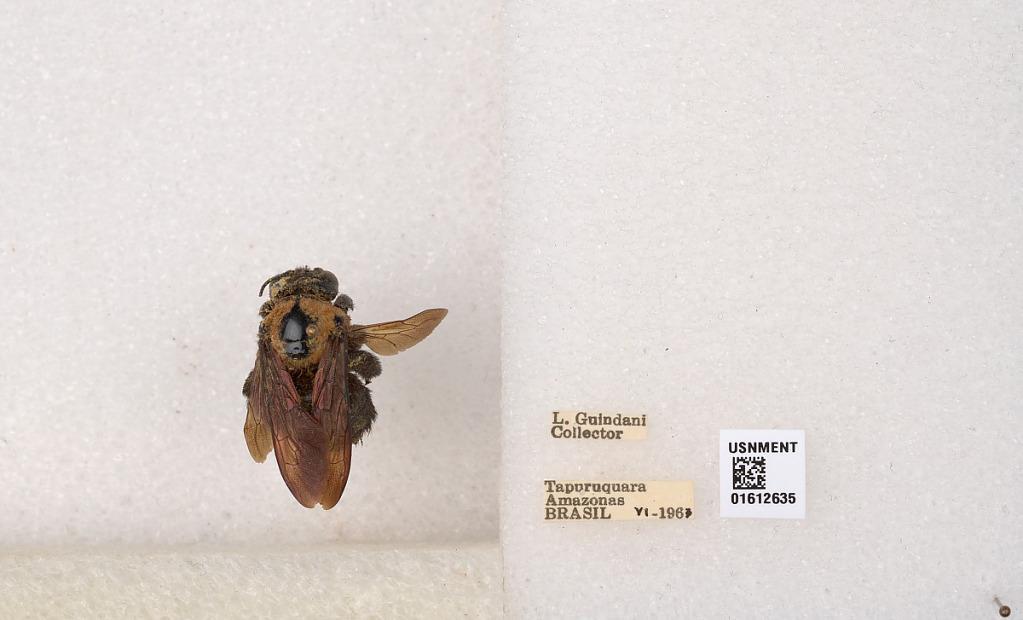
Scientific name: Xylocopa (Neoxylocopa) aurulenta (Fabricius)
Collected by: L. Guindani
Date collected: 1963-6-1
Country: Brazil
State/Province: Amazonas
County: Santa Isabel do Rio Negro
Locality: Tapuruquara
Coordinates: -0.41389, -65.0192